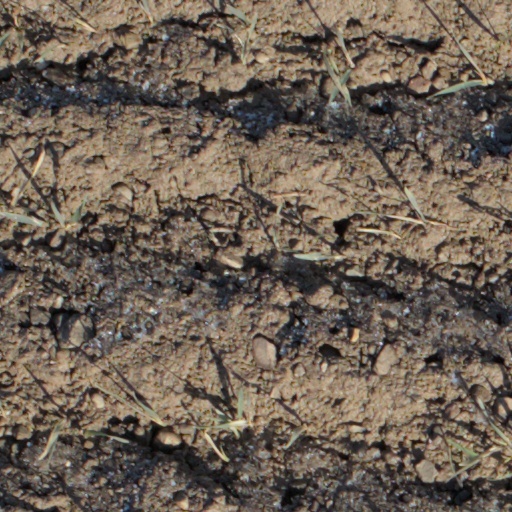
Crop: wheat